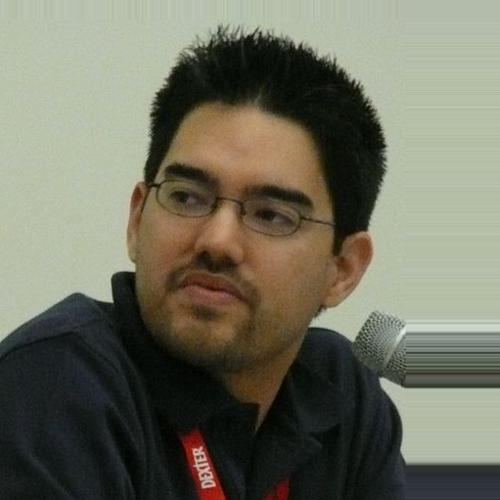
Age: 31